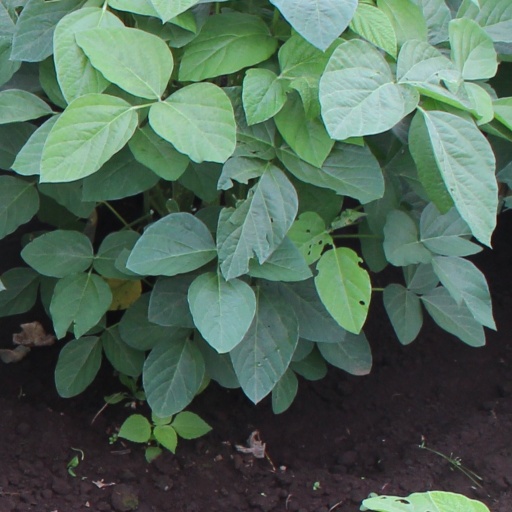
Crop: soybean